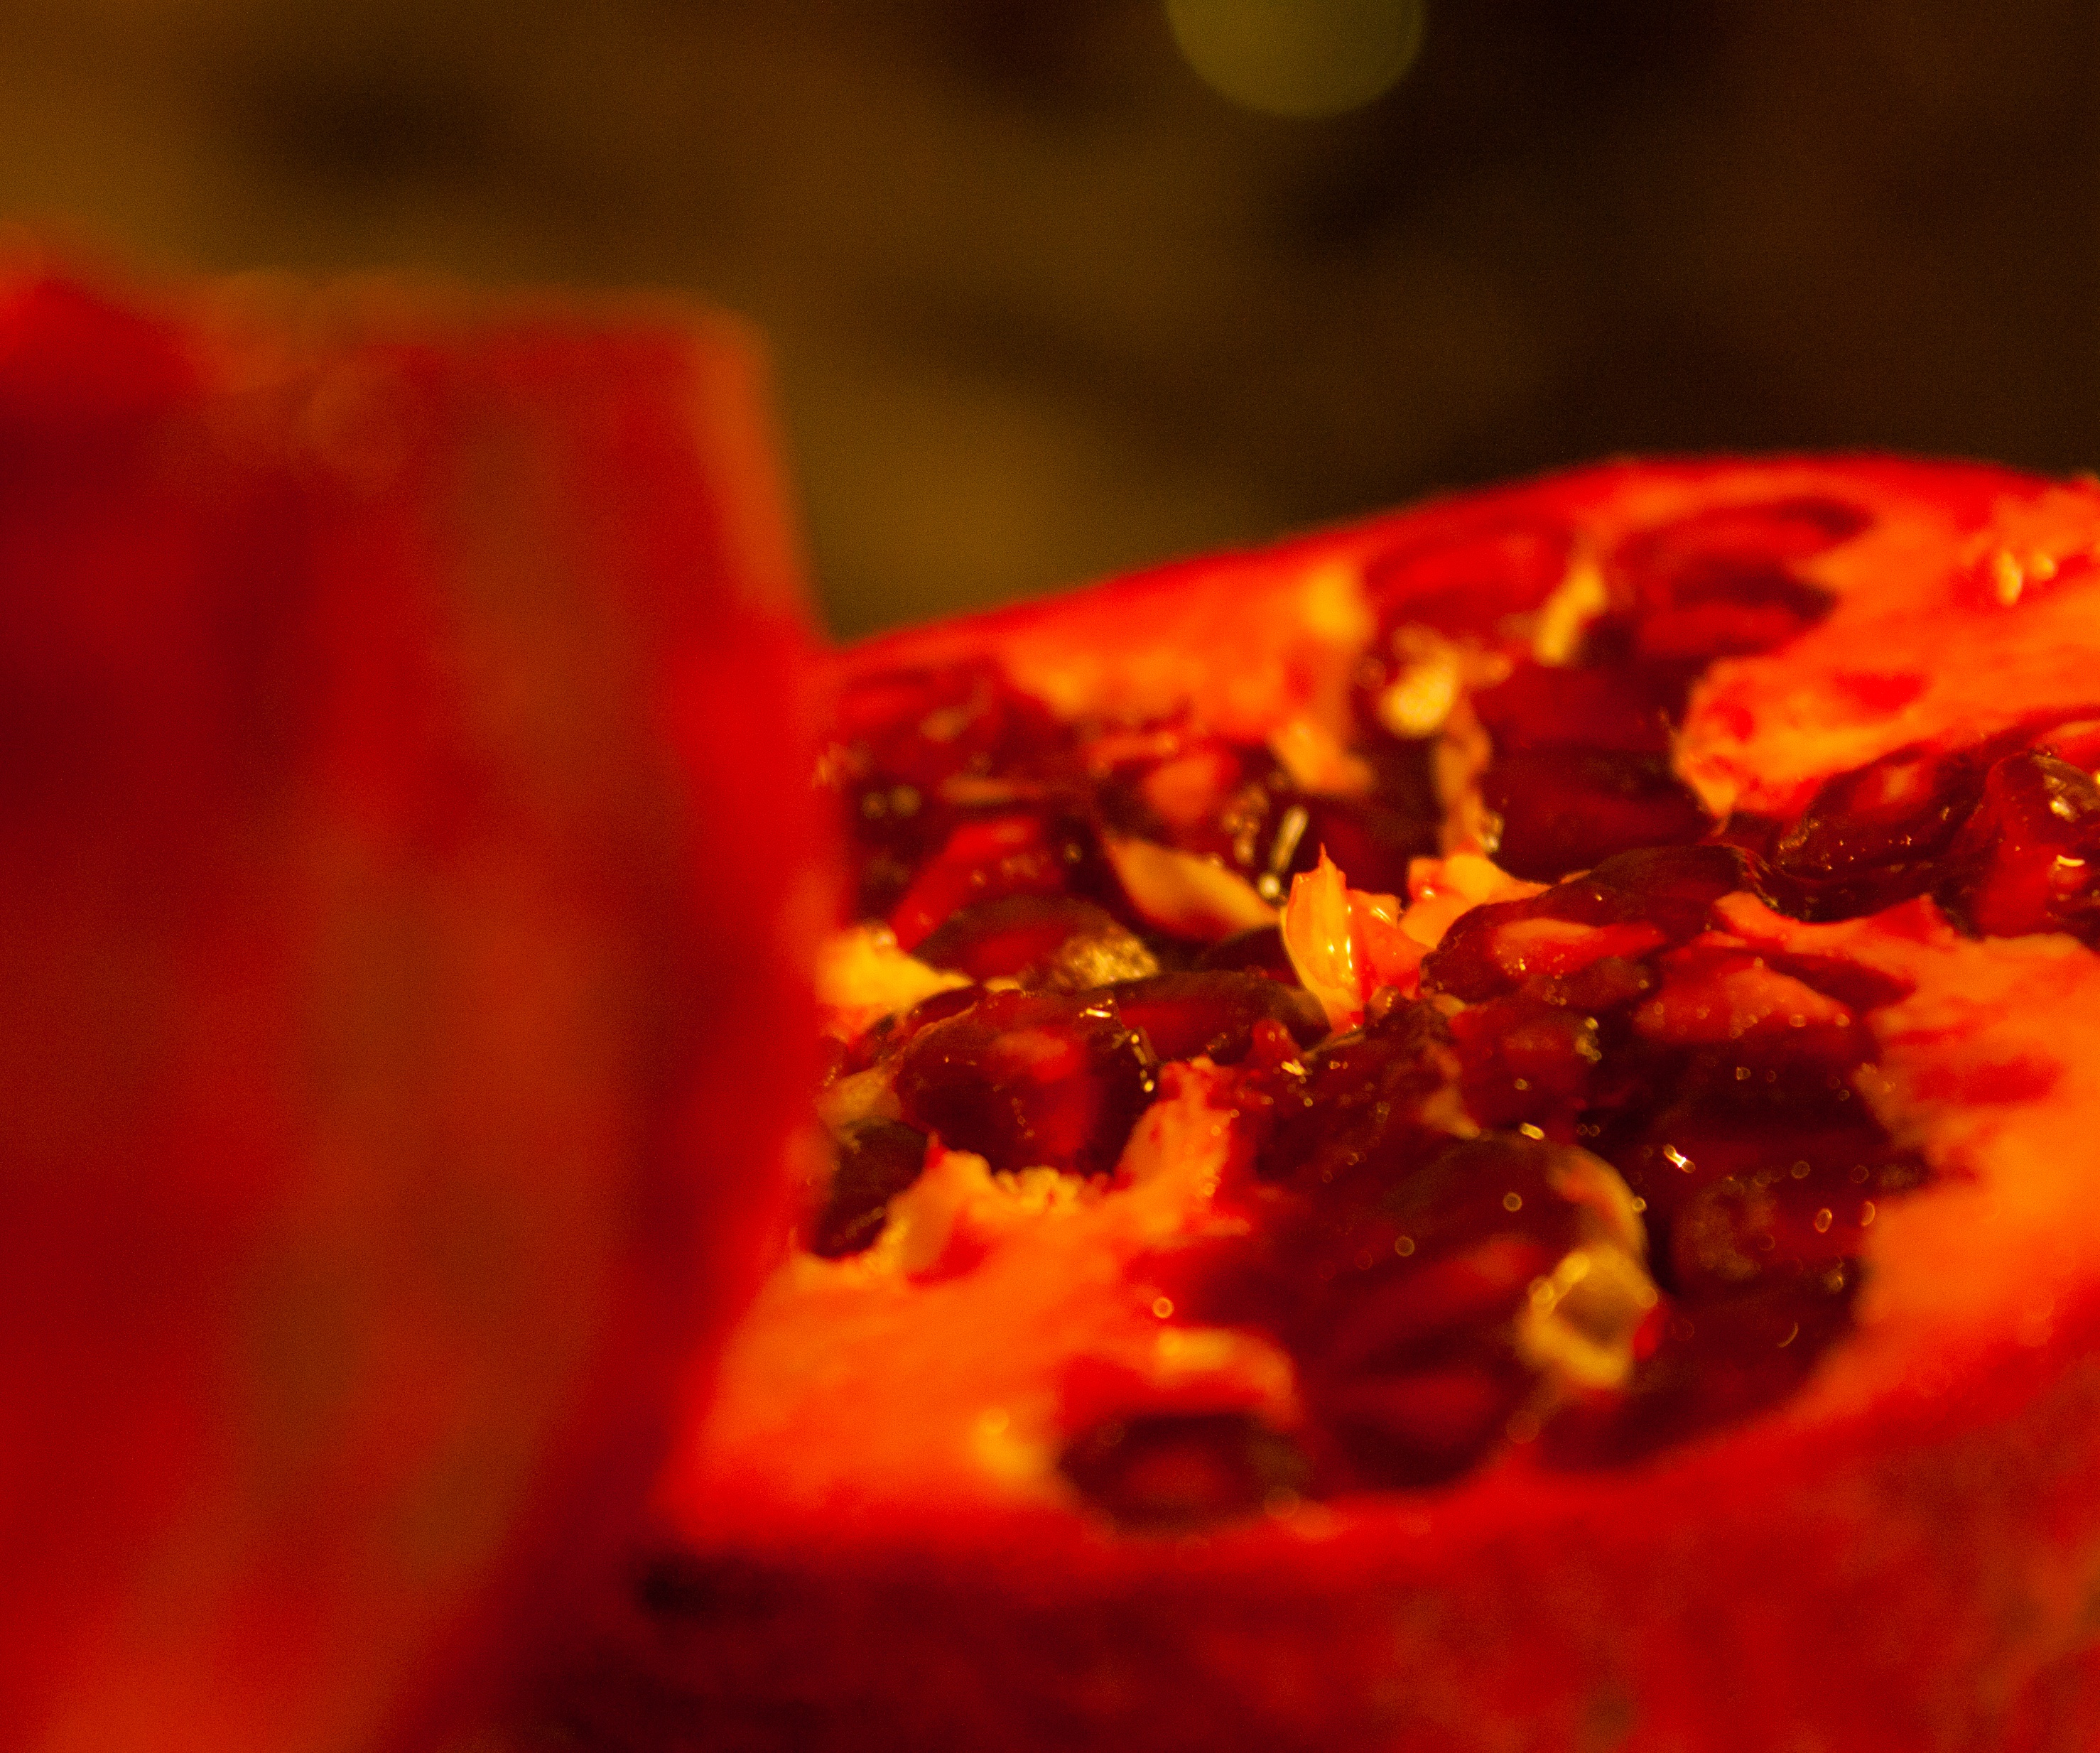
plant, fruit, flower, dish, food, red, produce, vegetable, macro photography, flowering plant